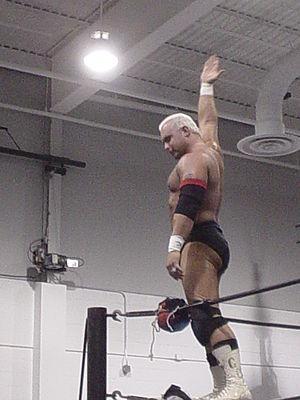
L'édition 2005 de Lockdown est une manifestation de catch, qui a eu lieu le 24 avril 2005 à l'Universal Orlando Resort d'Orlando en Floride. Il s'agit de la première édition de ce spectacle qui met en avant les matchs en cage, tous les matchs ayant lieu dans une structure surnommée Six Sides of Steel en référence au ring hexagonal de cette fédération.